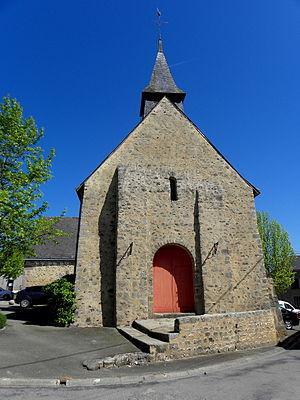
Église Saint-Julien de La Bazouge-des-Alleux (53). Façade occidentale.
L'église de La Bazouge-des-Alleux est l'église paroissiale de la commune de La Bazouge-des-Alleux.
La Bazouge-des-Alleux est une commune française, située dans le département de la Mayenne en région Pays de la Loire, peuplée de 544 habitants.
La liste des églises de la Mayenne recense de manière exhaustive les églises, cathédrale et basiliques situées dans le département français de la Mayenne.